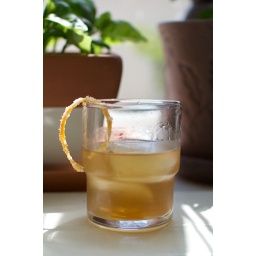
Made myself a drink in the afternoon. Complete with home made candied orange peel.